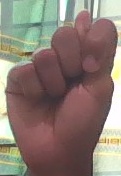
ASL sign: T